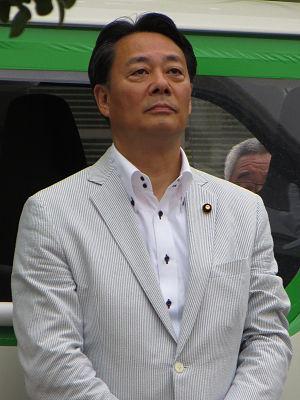
Le Parti démocrate du Japon, a été l'un des deux principaux partis politiques du Japon de la fin des années 1990 à la première moitié des années 2010, créé en 1996 et refondé en 1998, il formait la principale force d'opposition au gouvernement dominé par le Parti libéral-démocrate jusqu'en 2009, date de sa victoire aux élections législatives, avant de retourner dans l'opposition trois ans plus tard. Généralement placé au centre gauche de l'échiquier politique japonais, ses différentes factions défendaient des idéologies allant du libéralisme économique à la social-démocratie. Il était lié à la Confédération syndicale japonaise, ou RENGO, premier syndicat du Japon.
Cette liste des députés de la 48ᵉ législature de la Chambre des représentants du Japon indique les « représentants » ou « député » élus à la Chambre des représentants du Japon à la suite des élections législatives japonaises de 2017.
Banri Kaieda, né le 26 février 1949 à Tokyo, est un homme politique japonais, président du Parti démocrate du Japon de 2012 à 2014.